Lokono

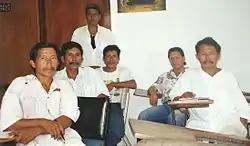
The Lokono Artists Group

The group historically self-identified and still identifies as 'Lokono-Arawak' (used by the semi-fluent speakers in the tribe), or simply as 'Arawak' (by non-speakers of the native tongue within the tribe), and strictly as 'Lokono' by tribal members who are still fluent in the language, because in their own language they call themselves 'Lokono' meaning 'many people' (of their particular tribe), with 'Lokobe' meaning 'some people' (of their particular tribe), 'Loko' means 'one person' (of their particular tribe) as well as the name of the language they speak...so one would say 'Da Jiabo Loko' to mean 'I speak the language' (of our tribe), the term 'Arawak' does not exist as a word anywhere in the Lokono language, and instead was given to them by the Warrau tribe of the Orinoco delta who had more frequent contact with the Spaniards of Trinidad since the early 1500s, and the name 'Arawak' was subsequently adopted by all other Europeans in the Caribbean to refer to the Lokono. About 10% or 1,000 of the 10,000 Lokono alive are fluent in their language, all aged 50 and over, with another 10% of varying ages - but mostly 30–50 in age range being semi fluent, and 80% under 30 years of age being unable to speak their native tongue but only able to speak English, Dutch, French or Spanish - as Lokono is not taught in any school system in any country.